Kuerner Farm

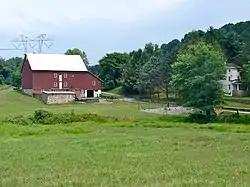

The Kuerner Farm, also known as Ring Farm, is an historic farm which is located in Chadds Ford, Pennsylvania, United States. It is notable for its association with artist Andrew Wyeth, who created about one-third of his work, more than 1,000 paintings and drawings, on subjects he found there during a span of seventy-seven years.